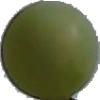
Label: Grape White 4